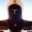
Label: airplane